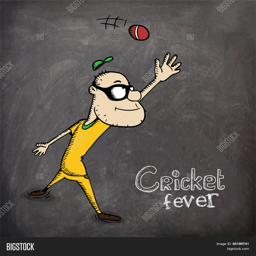
cartoon of a man trying to catch the ball for person on chalkboard background .